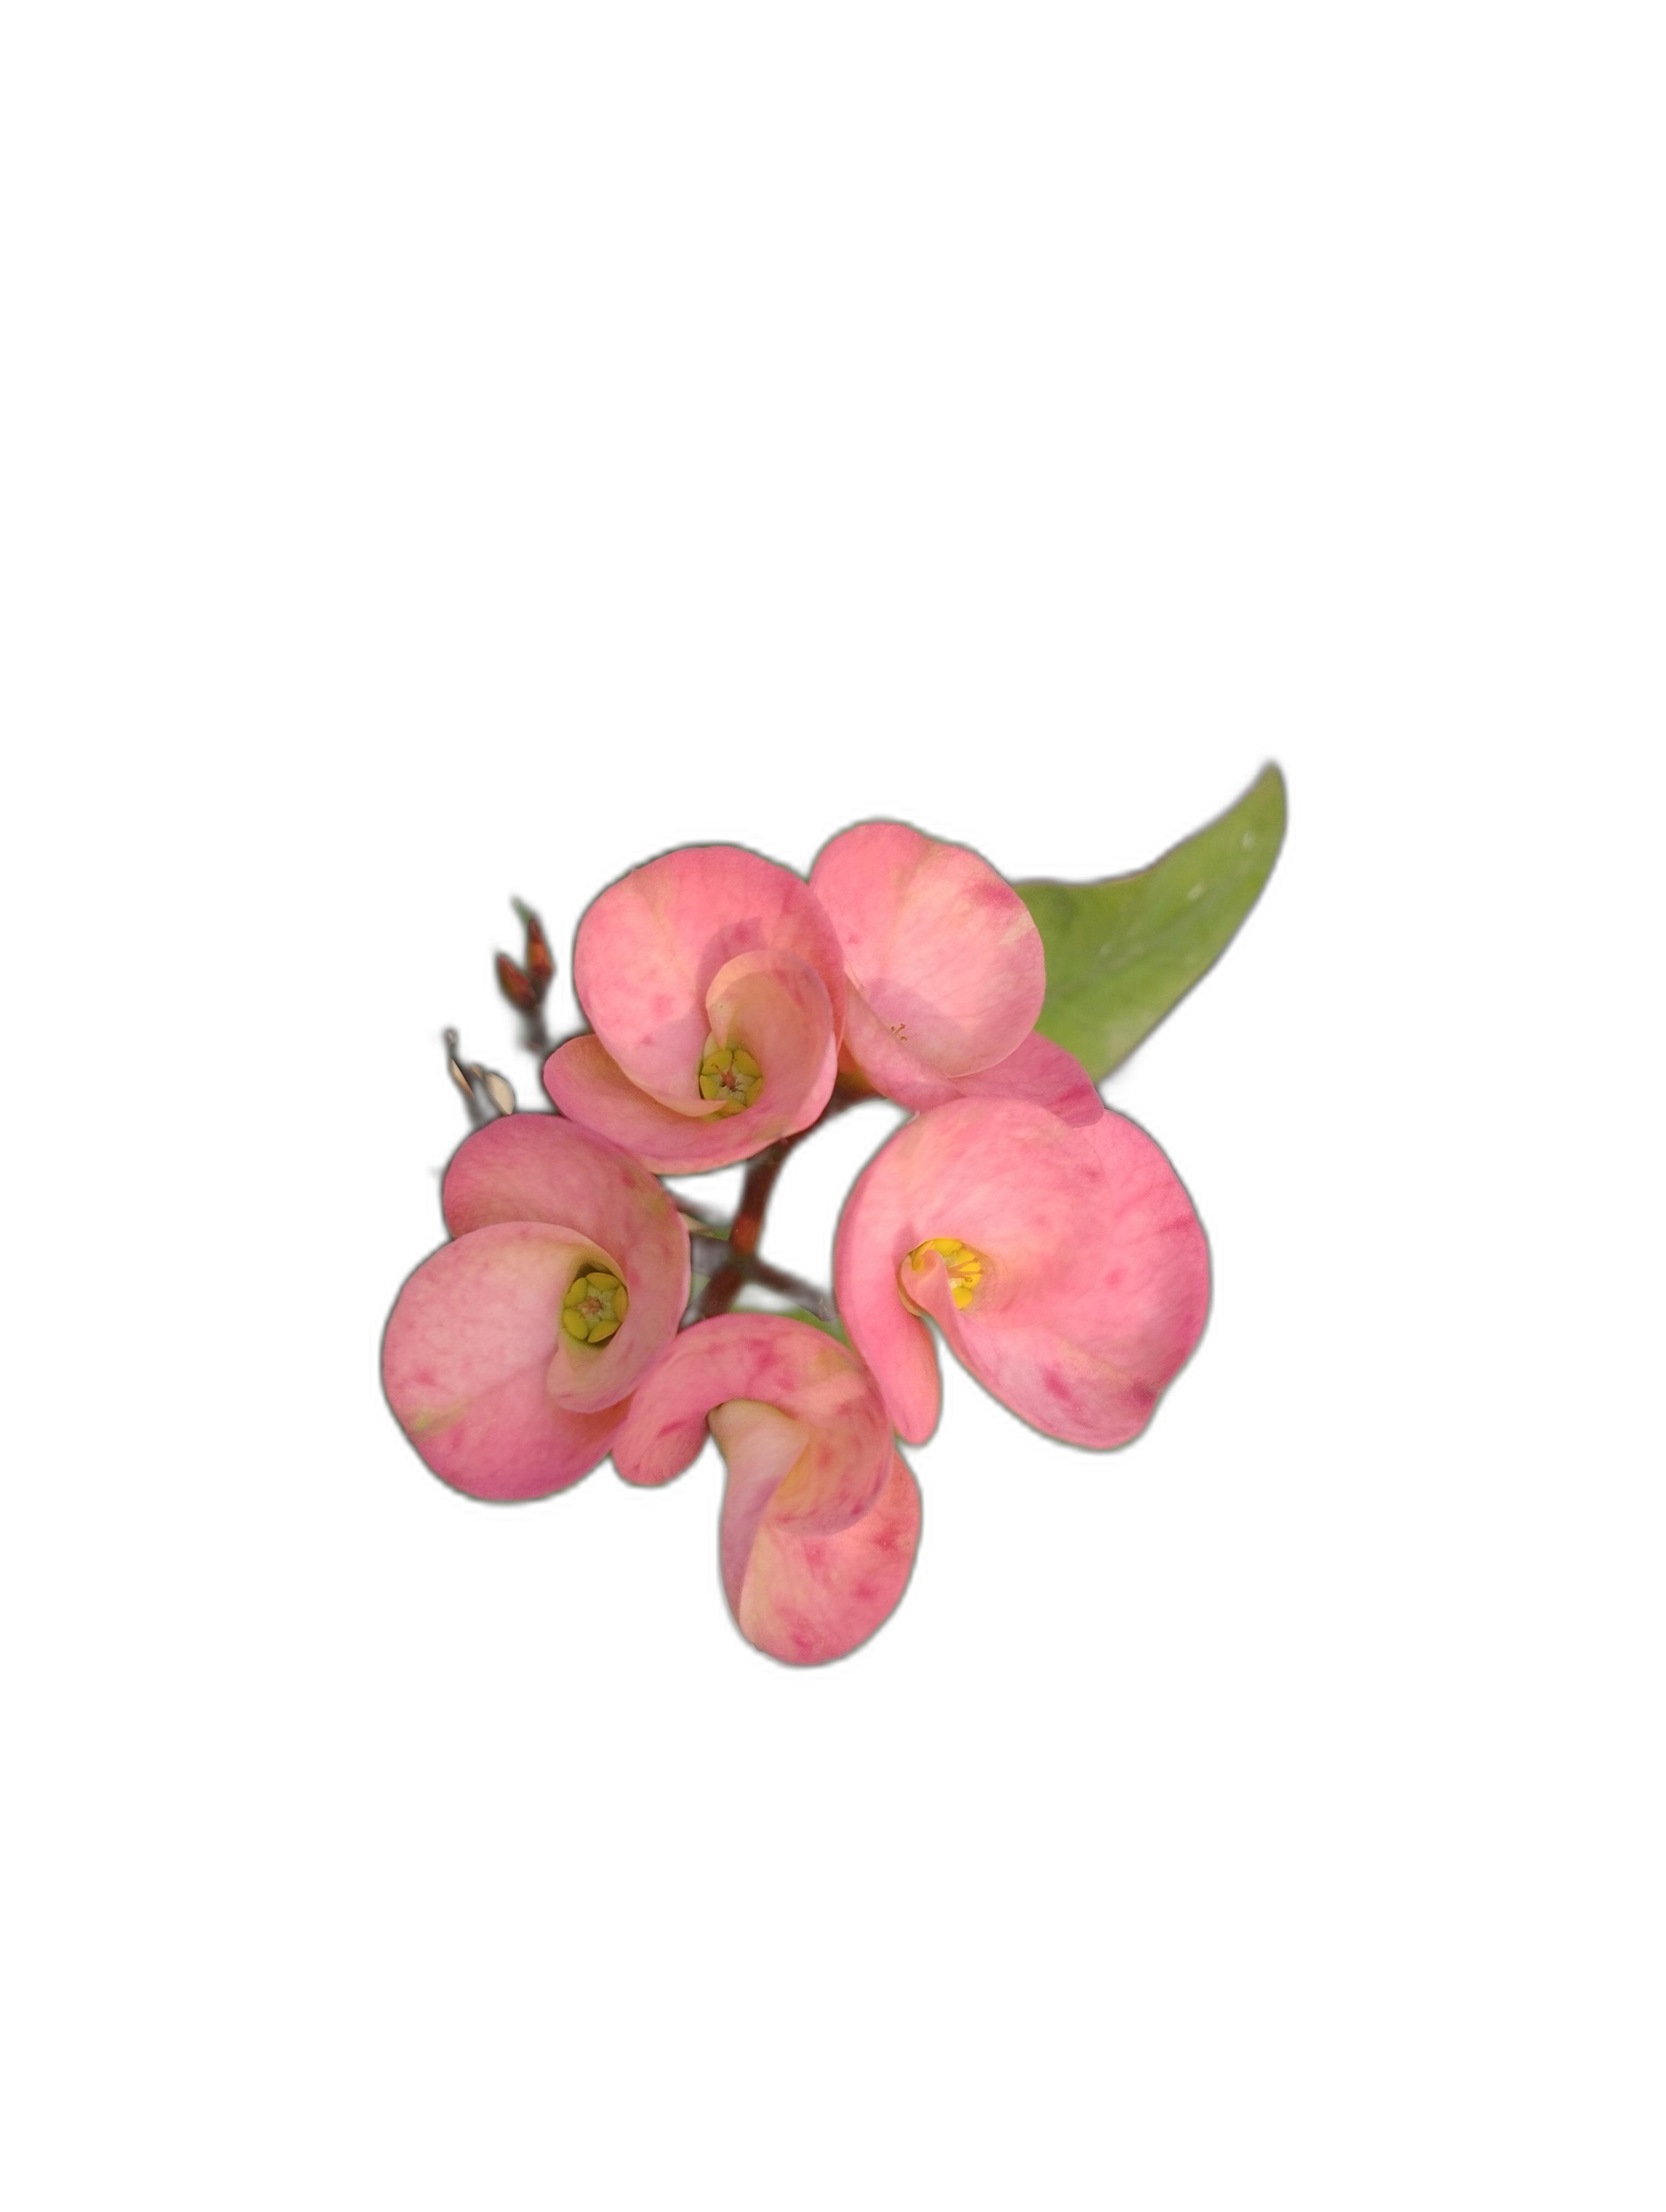
Label: Crown of thorns